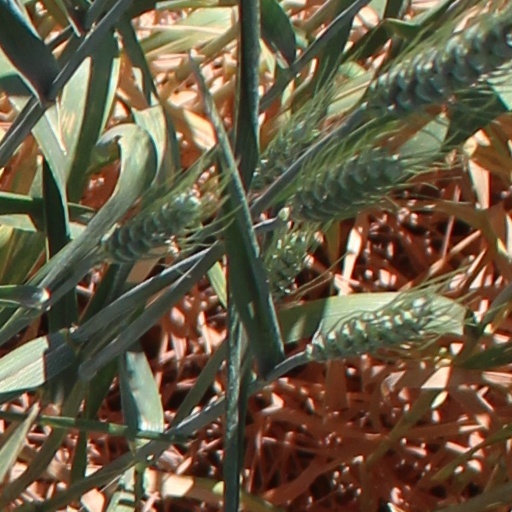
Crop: wheat